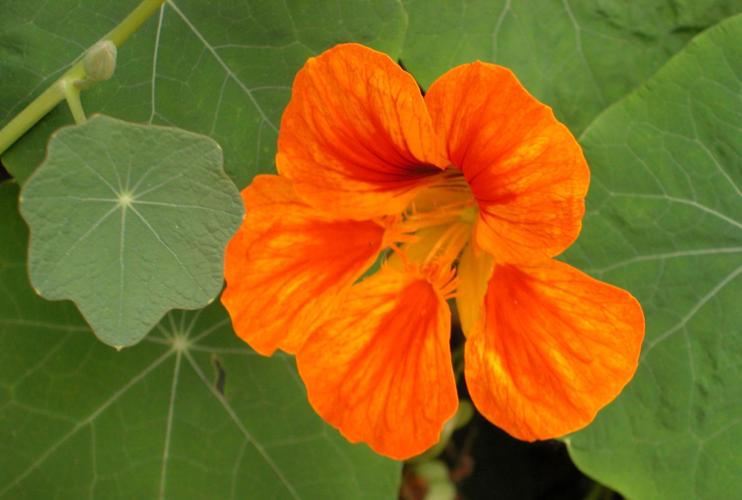
Label: watercress